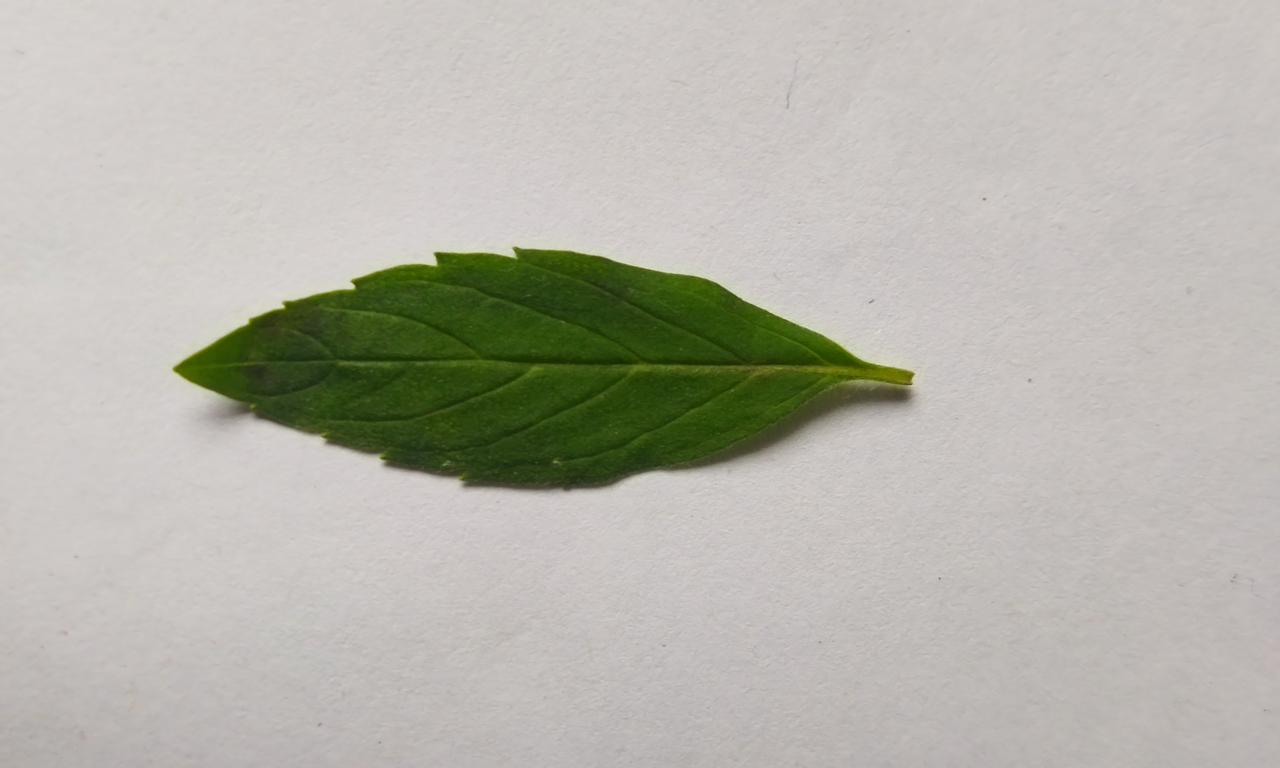
Label: Fresh